Music of Adelaide

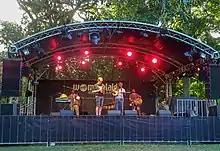
Musicians on a stage at WOMADelaide 2020

The city and surrounding area showcases many different genres of music with international and local artists in events such as the Adelaide Festival of Arts, Barossa Music Festival, Adelaide Fringe, the world music festival WOMADelaide (held annually in Botanic Park), the Adelaide Guitar Festival and the Adelaide Cabaret Festival.